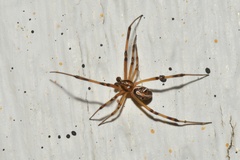
Species: Lactrodectus_hesperus